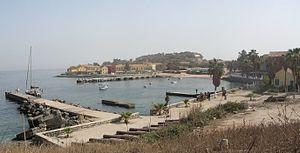
Ile de Gorée (Dakar, Sénégal)
La 2ᵉ session du Comité du patrimoine mondial a eu lieu du 5 septembre 1978 au 8 septembre 1978 à Washington, aux États-Unis.
Cet article recense les sites inscrits sur la liste du patrimoine mondial par l'UNESCO situés en Afrique.
Cet article recense les sites inscrits au patrimoine mondial au Sénégal.